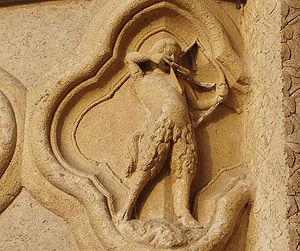
Le zodiaque de la cathédrale d'Amiens est un ensemble de bas-reliefs situé sur les soubassements de la grande façade de la cathédrale Notre-Dame au niveau du portail Saint-Firmin. Il se présente comme une série de médaillons, sculptés sous forme de quatre-feuilles, et présente un calendrier agraire qui établit une correspondance entre les signes du zodiaque et les travaux des mois. Les sculptures se lisent par paire de dessins superposés, la représentation supérieure étant le signe zodiacal, et le dessin inférieur représentant les travaux du mois correspondant.